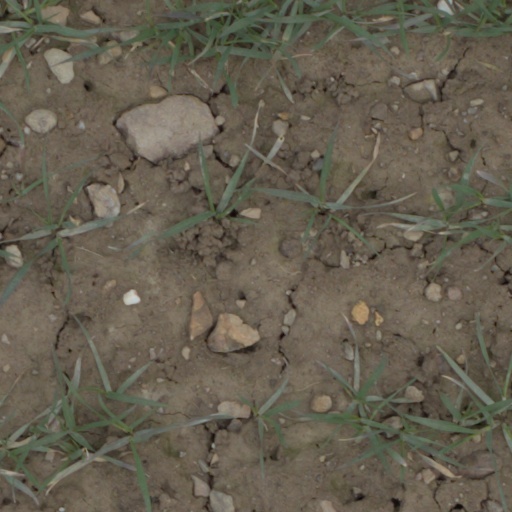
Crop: wheat